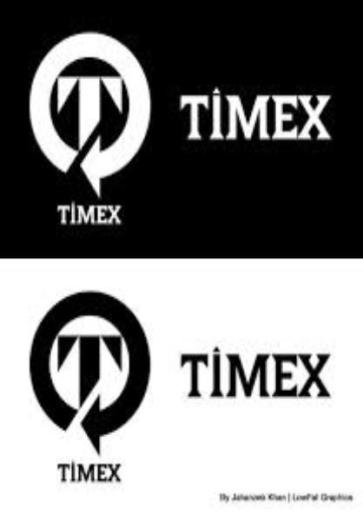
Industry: Clothes